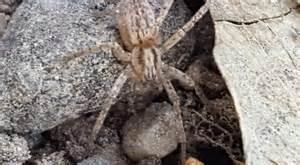
spider